The Daily Californian

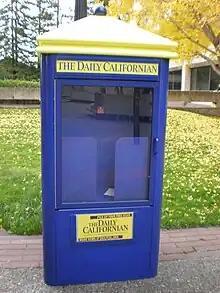
A "Daily Cal" rack on the UC Berkeley campus

"The Daily Californian" became independent from UC Berkeley in 1971 after the campus administration fired three senior editors over an editorial that encouraged readers to "take back" People's Park. Both sides came to an agreement, and "The Daily Californian" gained financial and editorial independence from the university and is now published by an independent corporation called the Independent Berkeley Students Publishing Company, Inc. The paper licenses its name from the Regents of the University of California.